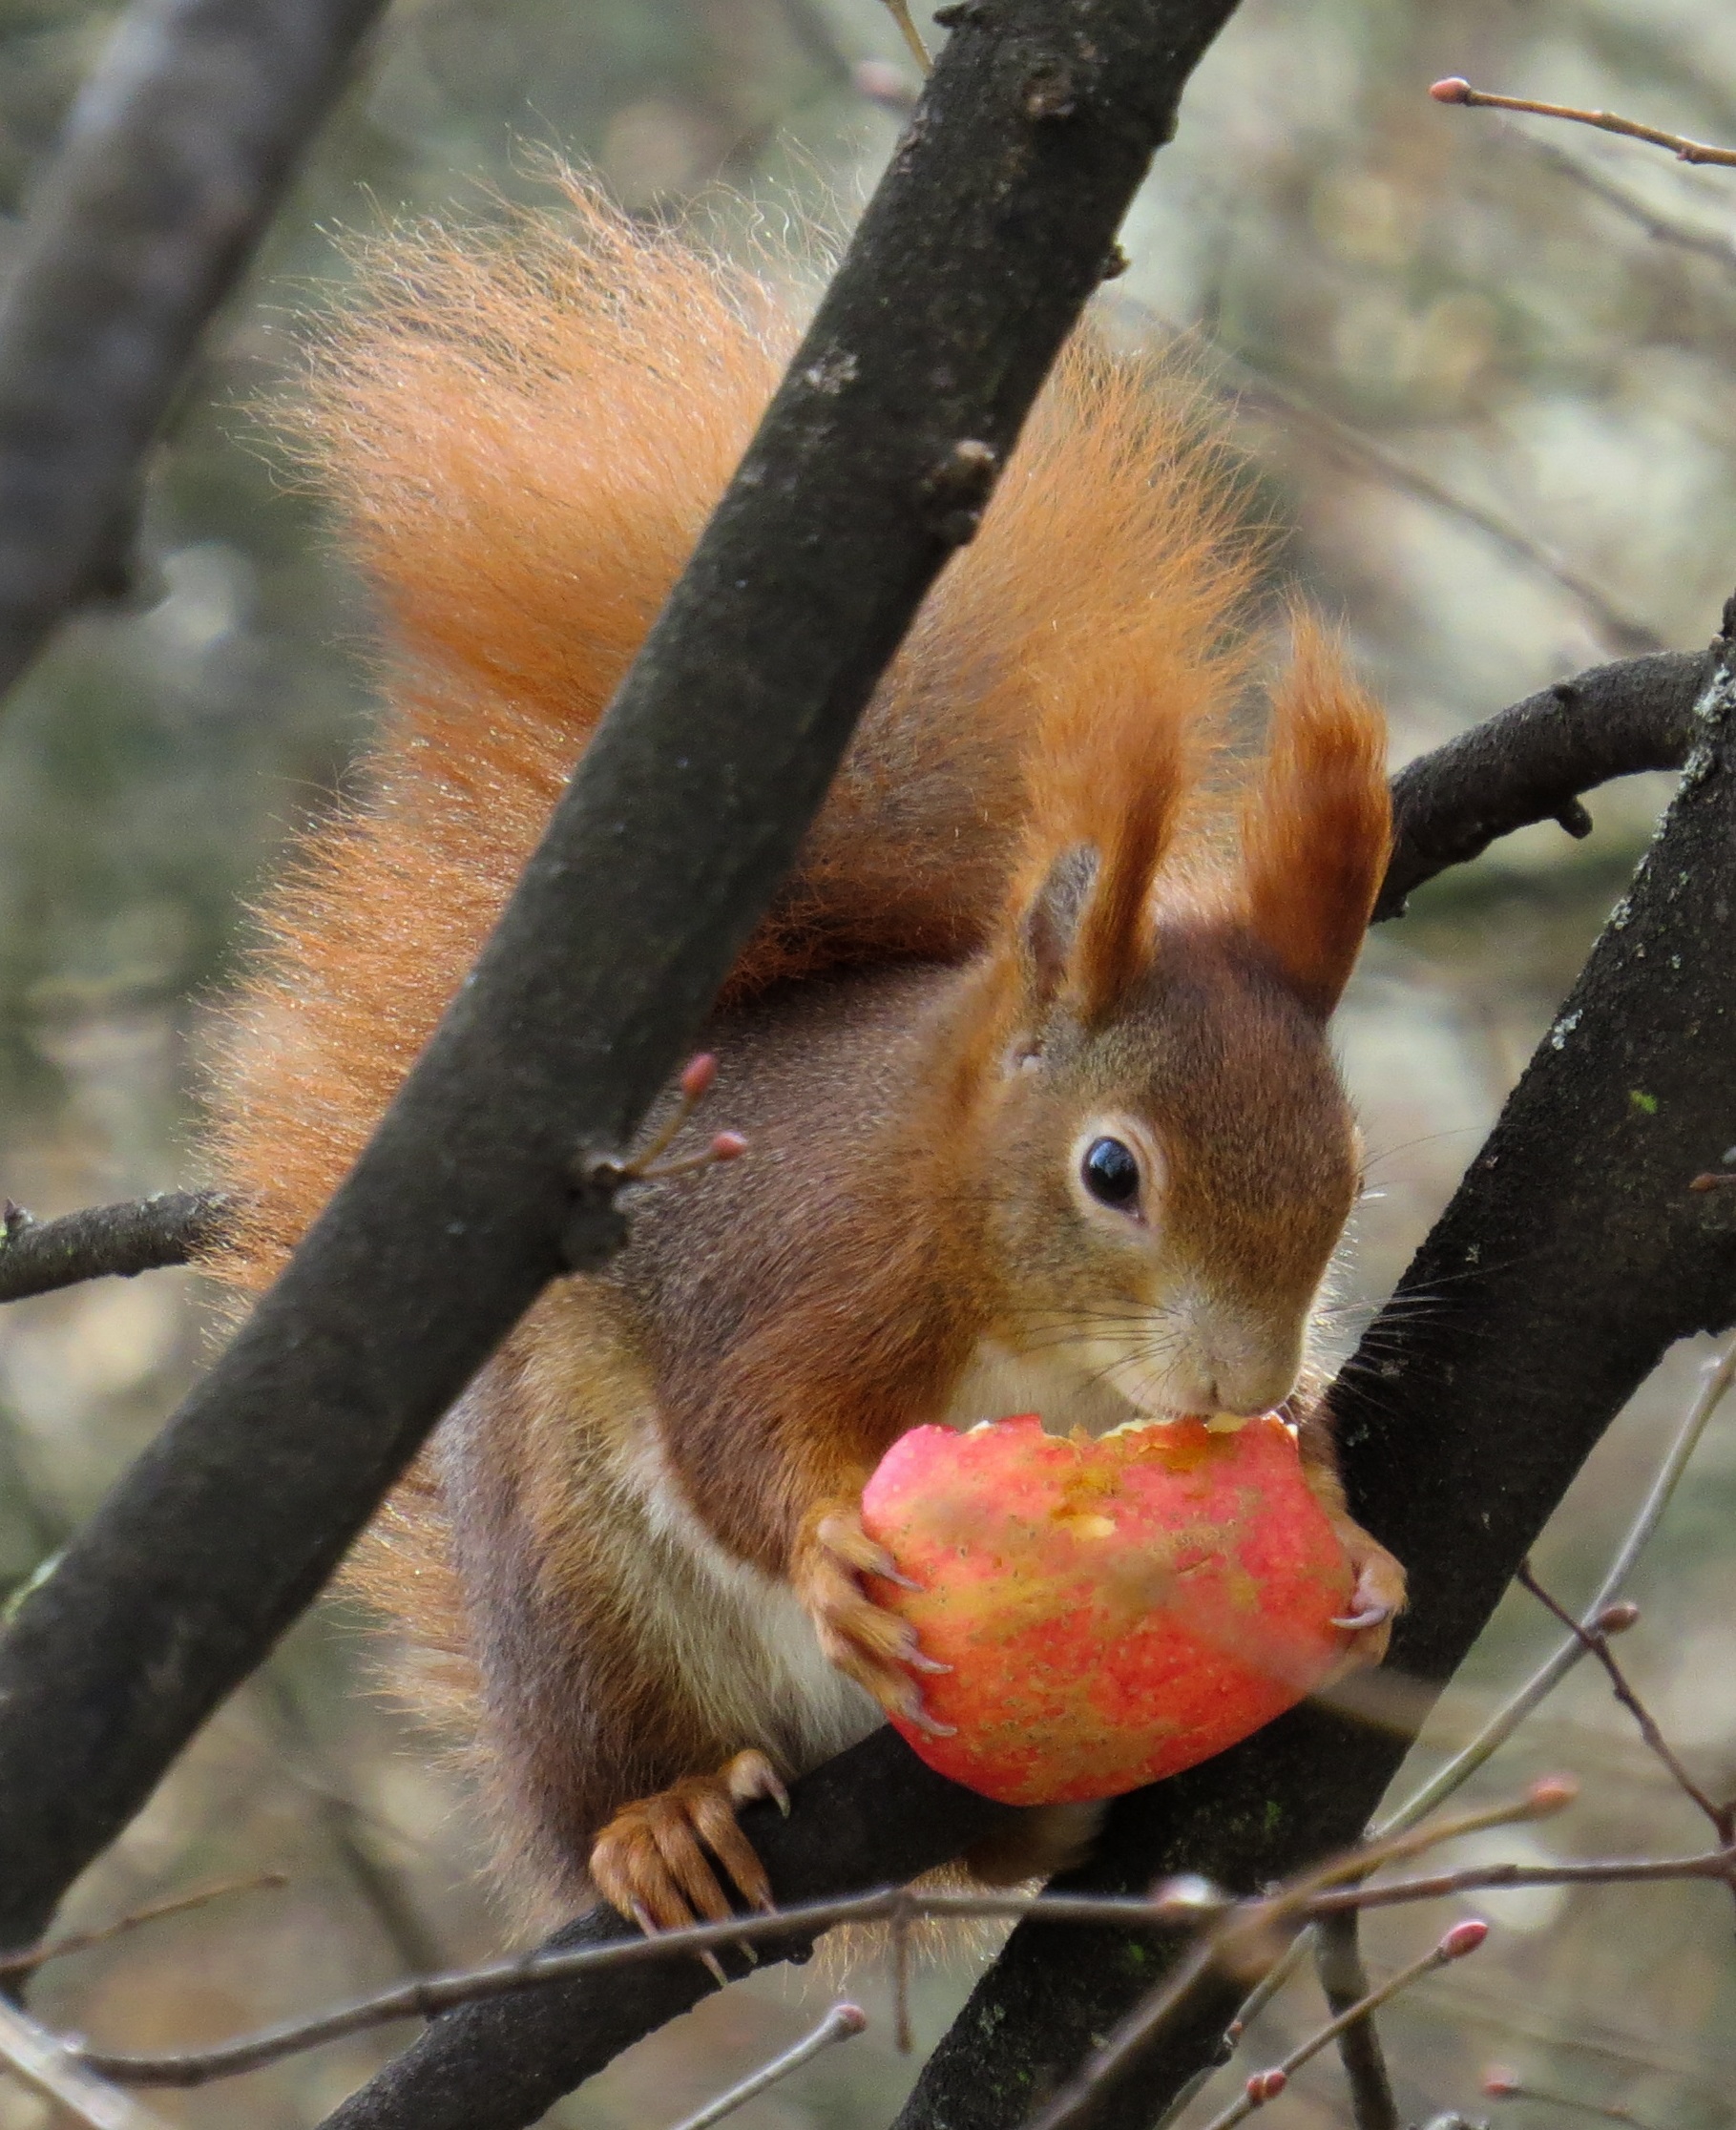
apple, tree, branch, sweet, cute, wildlife, spring, mammal, squirrel, croissant, eat, rodent, fauna, vertebrate